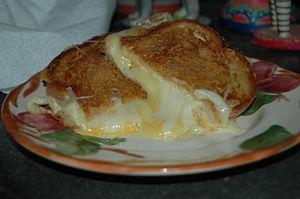
Confit d'Époisses et pain grillé
Fromage fort est un terme générique désignant un mélange de fromage, d'alcool et d'aromate. C'est avant tout une fabrication maison pour laquelle il n’existe pas de recette unique.
Le confit d'Époisses est un fromage fort, spécialité fromagère de Bourgogne élaborée à base du fromage d'époisses.
Le mariage vin et cuisine remonte à l'Antiquité. Il va traverser le Moyen Âge, s'enrichir à la Renaissance et devenir un véritable classique de nos jours. On doit distinguer dans cette alliance la cuisine du vin et la cuisine au vin qui ont été et restent les deux façons d'utiliser les apports qualitatifs du vin en gastronomie.